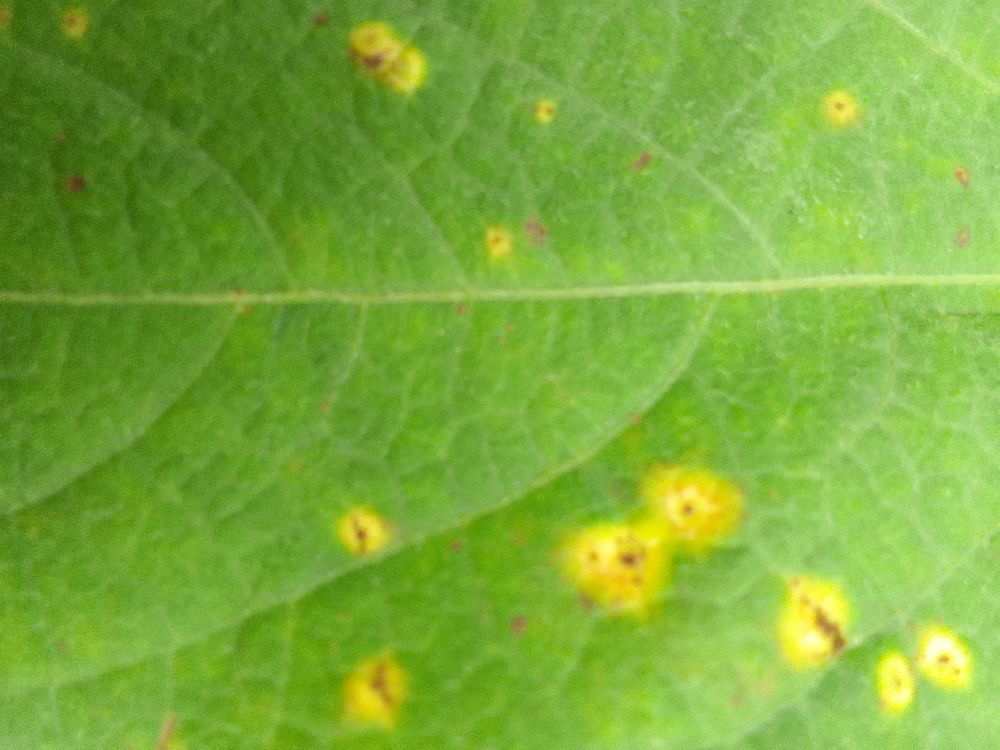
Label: rust